Disco

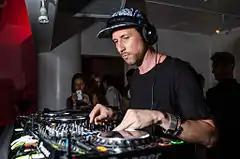
Like disco, house music was based around DJs creating mixes for dancers in clubs. Pictured is DJ Miguel Migs, mixing using CDJ players.

The rising popularity of disco came in tandem with developments in the role of the DJ. DJing developed from the use of multiple record turntables and DJ mixers to create a continuous, seamless mix of songs, with one song transitioning to another with no break in the music to interrupt the dancing. The resulting DJ mix differed from previous forms of dance music in the 1960s, which were oriented towards live performances by musicians. It, in turn, affected the arrangement of dance music, since songs in the disco era typically contained beginnings and endings marked by a simple beat or riff that could be easily used to transition to a new song. The development of DJing was also influenced by new turntablism techniques, such as beatmatching and scratching, a process facilitated by the introduction of new turntable technologies such as the Technics SL-1200 MK 2, first sold in 1978, which had a precise variable pitch control and a direct drive motor. DJs were often avid record collectors, who would hunt through used record stores for obscure soul records and vintage funk recordings. DJs helped to introduce rare records and new artists to club audiences.